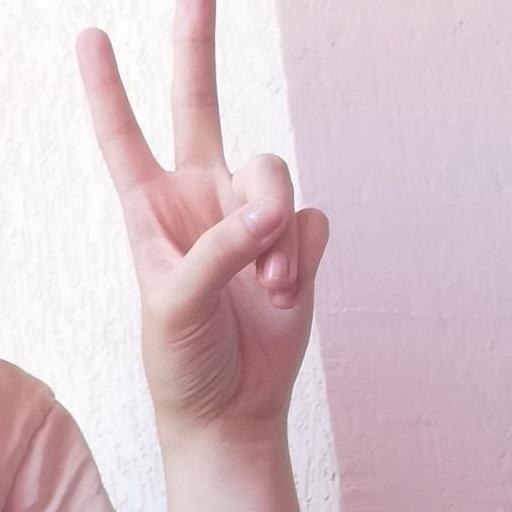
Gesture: peace